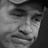
Emotion: sad